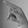
ASL letter: P